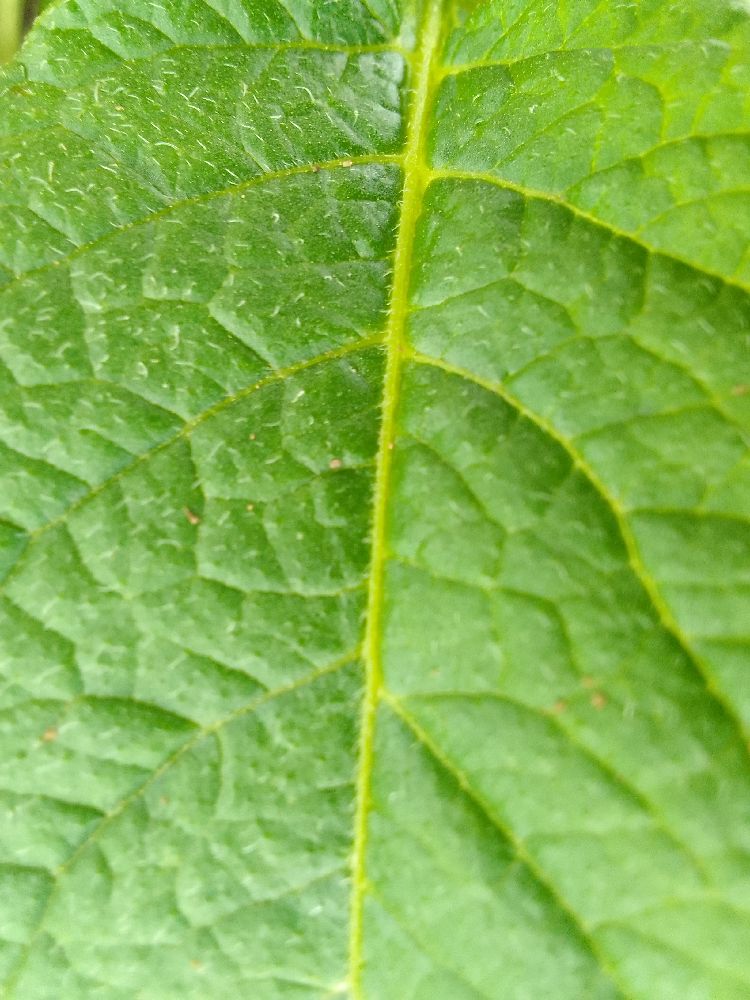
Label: Healthy